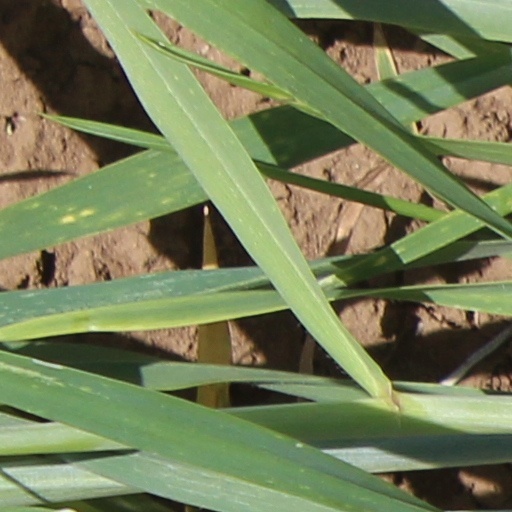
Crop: wheat